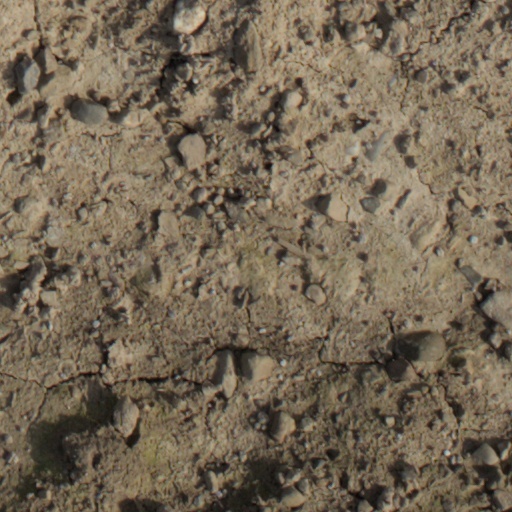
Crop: wheat